Lake District

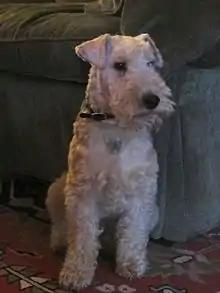
The Lakeland Terrier is a District namesake, and native of the area's farms.

The Lake District's geology is very complex but well-studied. A granite batholith beneath the area is responsible for this upland massif, its relatively low density causing the area to be "buoyed up". The granite can be seen at the surface as the Ennerdale, Skiddaw, Carrock Fell, Eskdale, and Shap granites.